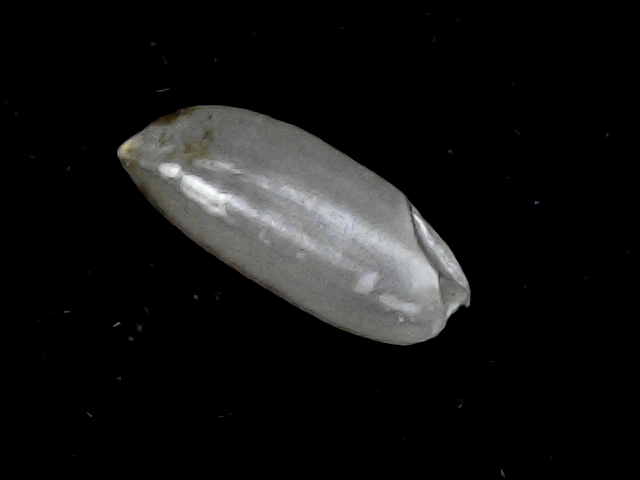
Rice variety: BD39